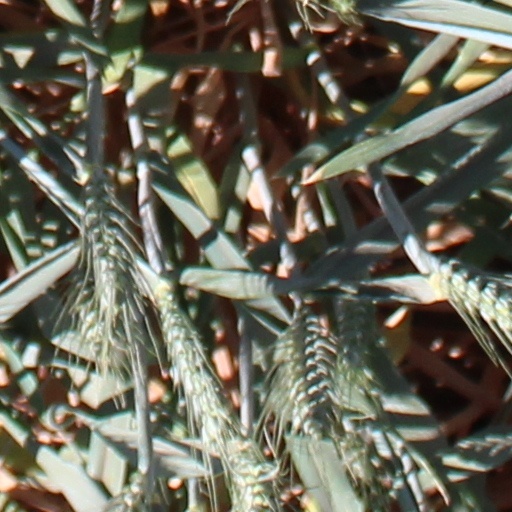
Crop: wheat